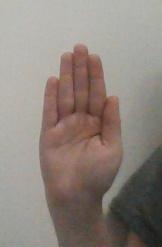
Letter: seen